Immigration policy of the first Donald Trump administration

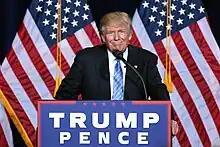
Trump speaking about his immigration policy in Phoenix, Arizona, August 31, 2016

Trump has repeatedly pledged to build a wall along the U.S.'s southern border, and has said that Mexico would pay for its construction through increased border-crossing fees and NAFTA tariffs. In his speech announcing his candidacy, Trump pledged to "build a great, great wall on our southern border. And I will have Mexico pay for that wall. Mark my words." Trump also said "nobody builds walls better than me, believe me, and I'll build them very inexpensively." The concept for building a barrier to keep illegal immigrants out of the U.S. is not new; 670 miles of fencing (about one-third of the border) was erected under the Secure Fence Act of 2006, at a cost of $2.4 billion. Trump said later that his proposed wall would be "a real wall. Not a toy wall like we have now." In his 2015 book, Trump cites the Israeli West Bank barrier as a successful example of a border wall. "Trump has at times suggested building a wall across the nearly 2,000-mile border and at other times indicated more selective placement." After a meeting with Mexican President Enrique Peña Nieto on August 31, 2016, Trump said that they "didn't discuss" who would pay for the border wall that Trump had made a centerpiece of his presidential campaign. Nieto contradicted that later that day, saying that he at the start of the meeting "made it clear that Mexico will not pay for the wall". Later that day, Trump reiterated his position that Mexico will pay to build an "impenetrable" wall on the Southern border. Trump stated in November 2016 that some portions could have fencing rather than a wall. In August 2017, the transcript of a January 2017 phone call between President Trump and President Nieto was leaked. In the phone call, Trump conceded that he would fund the border wall, not by charging Mexico as he promised during the campaign, but through other ways. But Trump implored the Mexican President to stop saying publicly that the Mexican Government would not pay for the border wall.